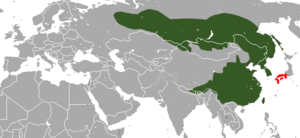
Le Vison de Sibérie est une espèce de mammifère de la famille des mustélidés. Ce sont les poils de la queue de cette espèce qui fournissent les pinceaux en poil dit de « martre Kolinsky »
Cette liste commentée recense la mammalofaune en Europe. Elle répertorie les espèces de mammifères européens actuels et celles qui ont été récemment classifiées comme éteintes. Comme ici n'est référencé que l'Europe dans ses limites géographiques les plus communément admises, cette liste ne comptabilise pas les animaux présents dans les îles Canaries, Madère, le Groenland, la Sibérie, la partie asiatique de la Transcaucasie, l'Anatolie et Chypre.